Gary Fasching

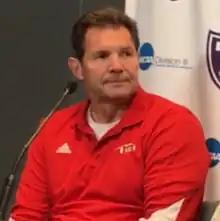
Fasching in 2019

Gary Fasching is an American college football coach. He is the head football coach for Saint John's University, a position he has held since 2013. He succeeded John Gagliardi as head coach after working as an assistant under him for 17 seasons. Fasching was the head football coach at Cathedral High School in St. Cloud, Minnesota from 1986 to 1995, winning two state championships.